Armin Luistro

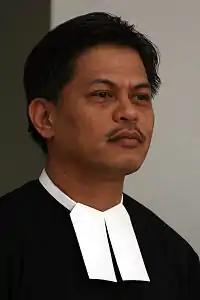

Luistro entered the De La Salle Scholasticate (the center for academic training of De La Salle Brothers) in Manila in April 1979, and received the religious habit in October 1981 at the La Salle Novitiate in Lipa. He professed his first religious vows in October 1982, and his final vows in May 1988. In the "Manila Bulletin" interview, he said that teaching was the reason why he entered the congregation.